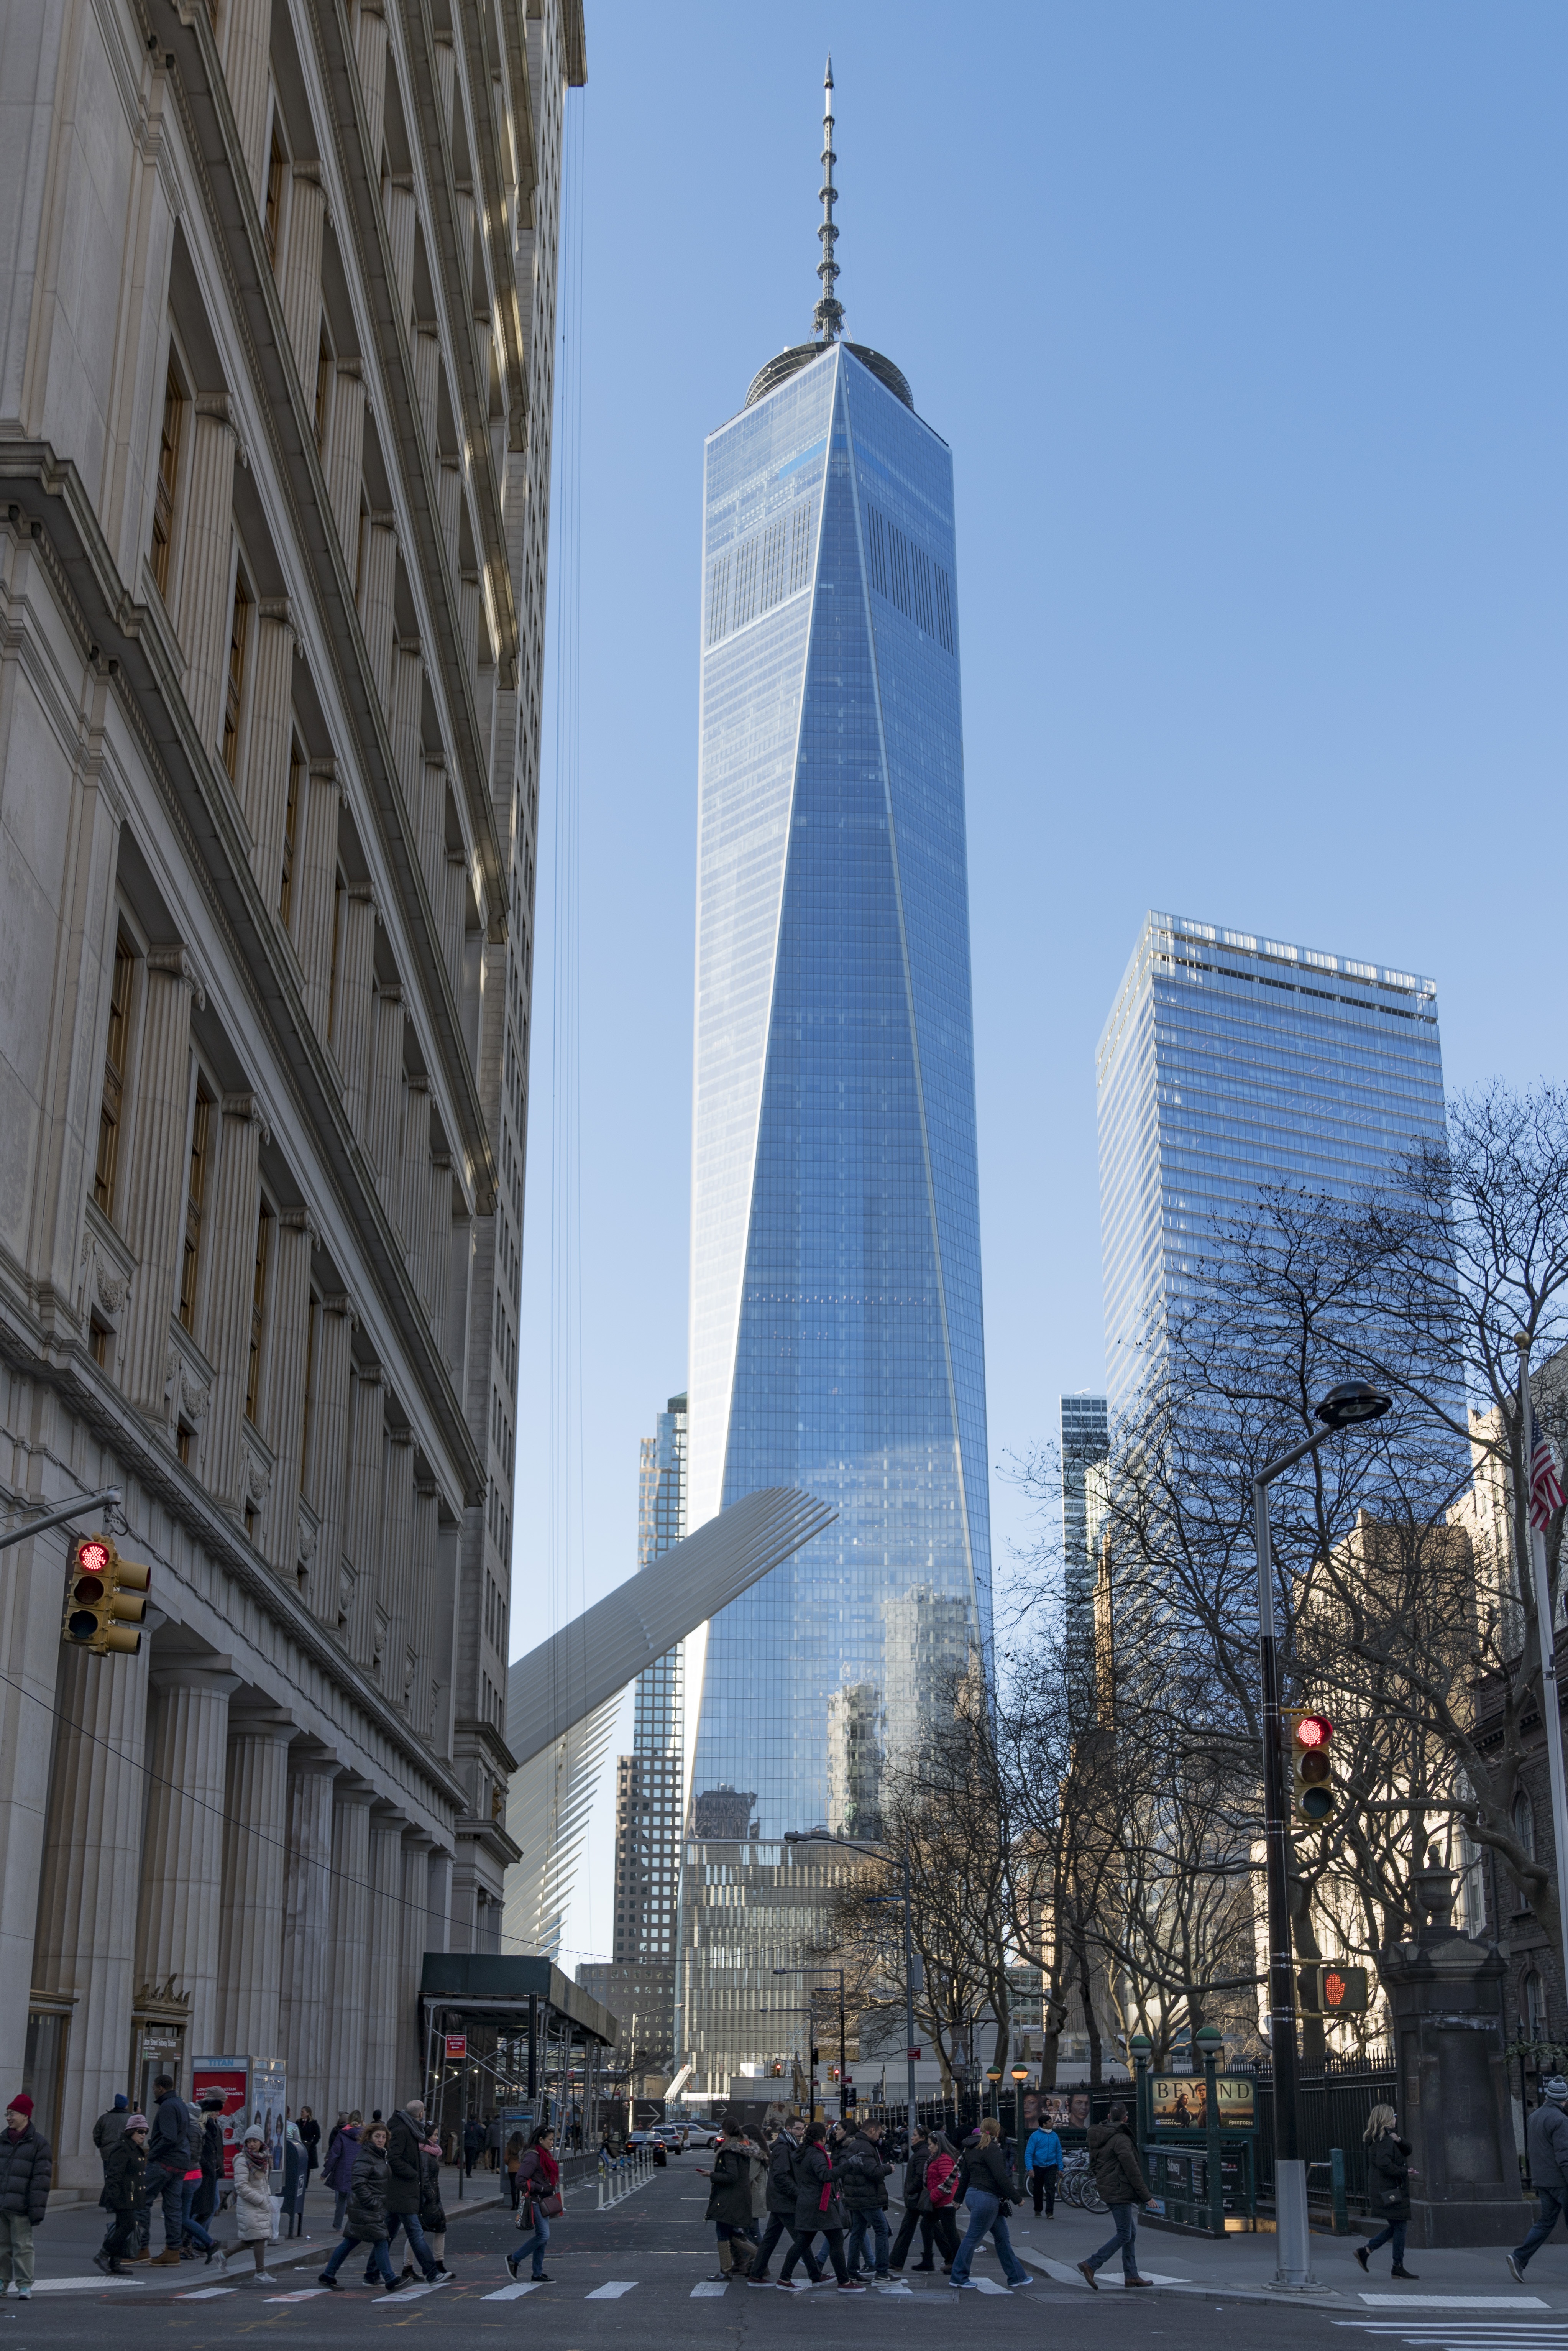
architecture, skyline, city, skyscraper, new york, manhattan, cityscape, downtown, tower, plaza, america, landmark, facade, blue, world trade center, tower block, spire, metropolis, urban area, human settlement, metropolitan area